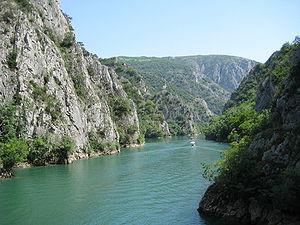
Le lac de Matka est un lac artificiel du nord de la Macédoine du Nord. Il est situé près du village de Matka, dans la municipalité de Saraï qui fait partie de la ville de Skopje, capitale du pays. Situé à 15 kilomètres du centre-ville, le lac est une destination touristique populaire, réputée pour son pittoresque et son patrimoine naturel et historique. On peut notamment y pratiquer la nage, le canoë et le kayak ainsi qu'y pêcher.
Skopje est la capitale et la plus grande ville de la Macédoine du Nord. Elle compte aujourd'hui un peu plus de 500 000 habitants, soit le tiers de la population totale du pays, dont une forte minorité d'Albanais et des communautés turque et rom. Seule métropole nord-macédonienne, elle concentre la majeure partie des fonctions administratives, économiques et culturelles du pays. Elle est située sur un important carrefour routier des Balkans, entre l'Égée et le Danube, et l'Adriatique et la mer Noire, et vit principalement de l'industrie métallurgique, agroalimentaire et textile.